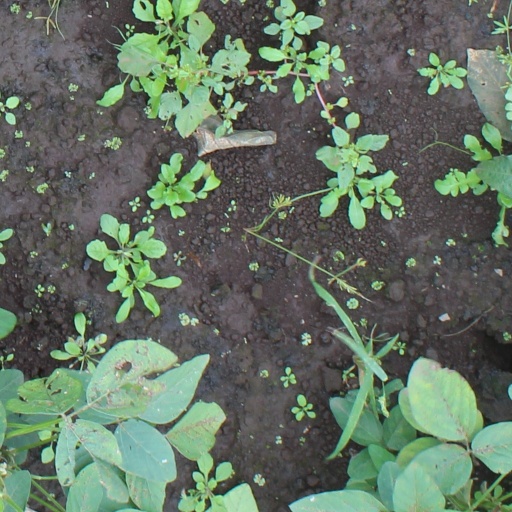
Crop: soybean